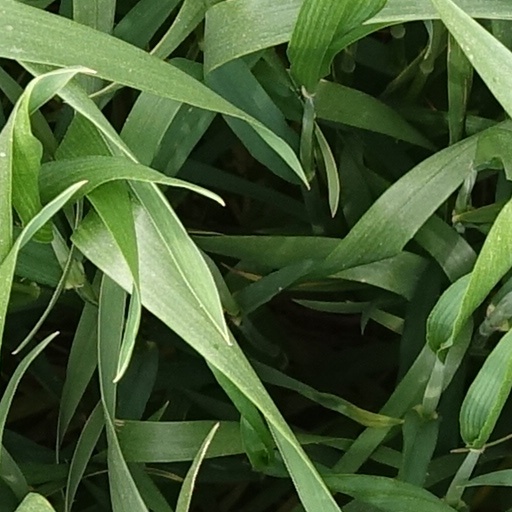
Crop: wheat